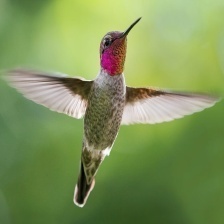
Species: ANNAS HUMMINGBIRD
Scientific name: CALYPTE ANNA
ImageNet parent category: hummingbird